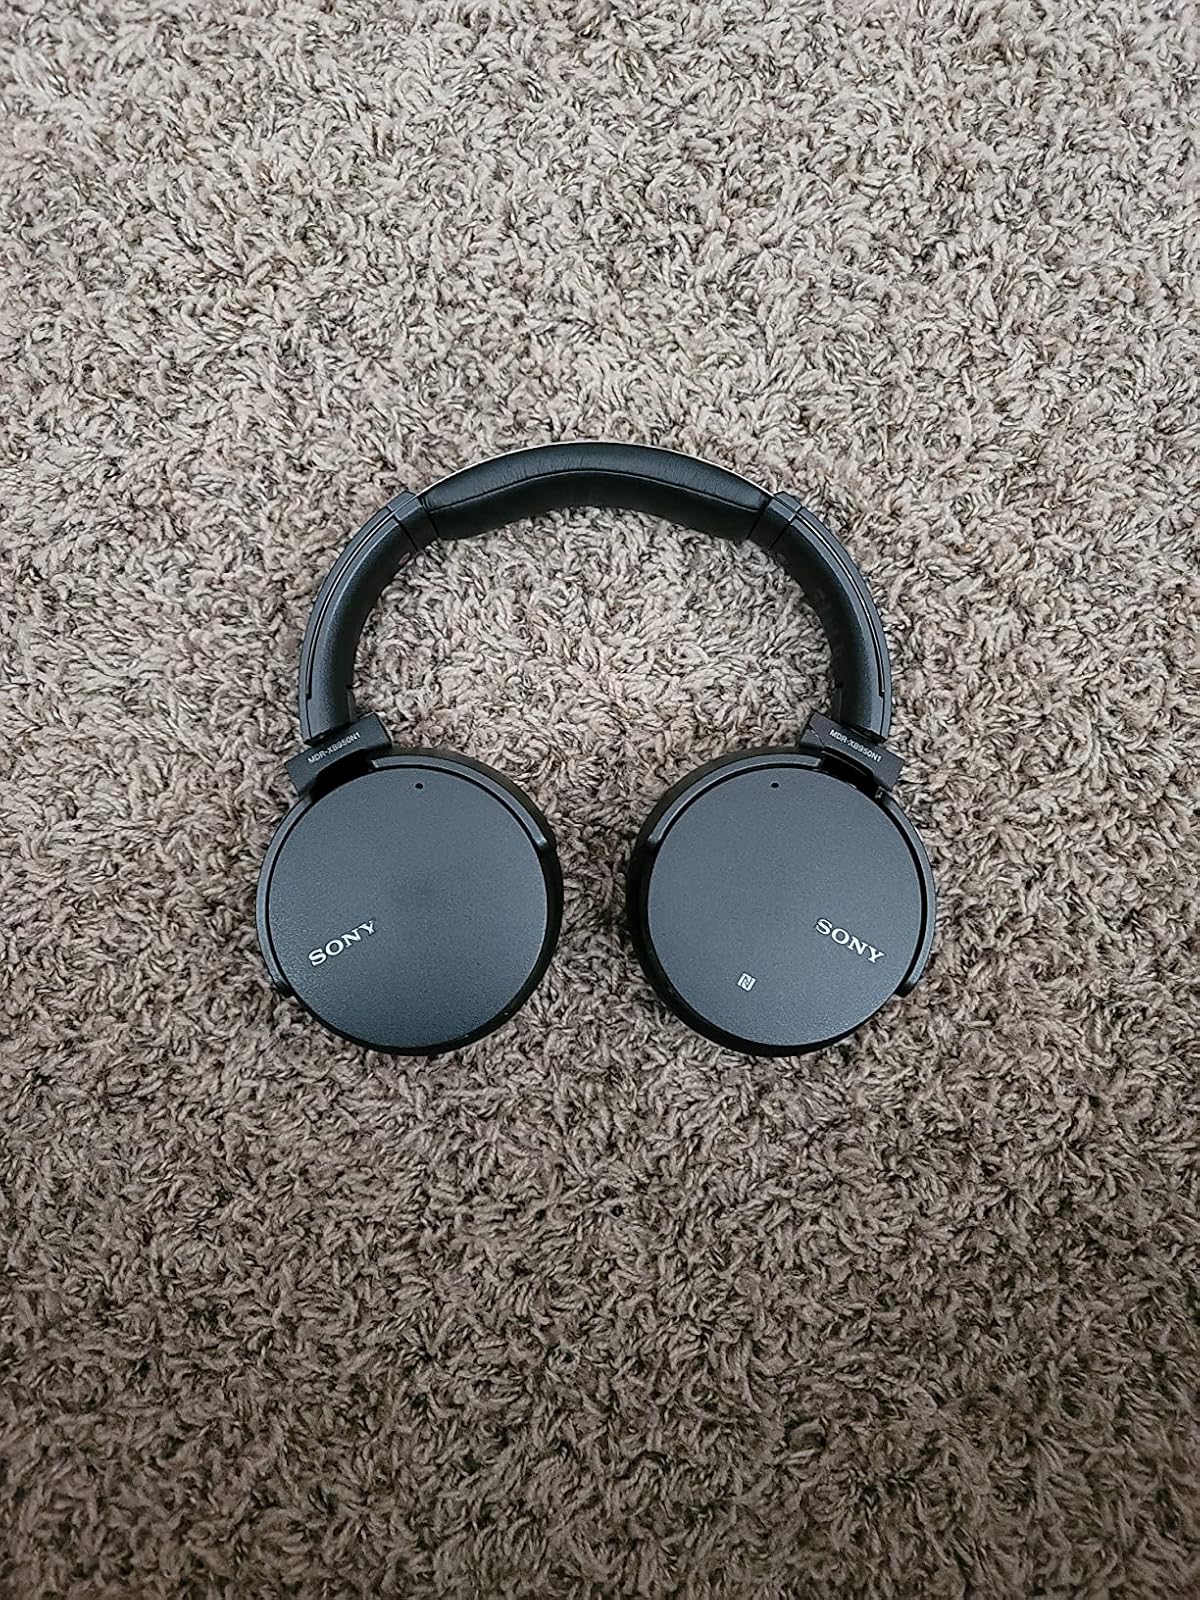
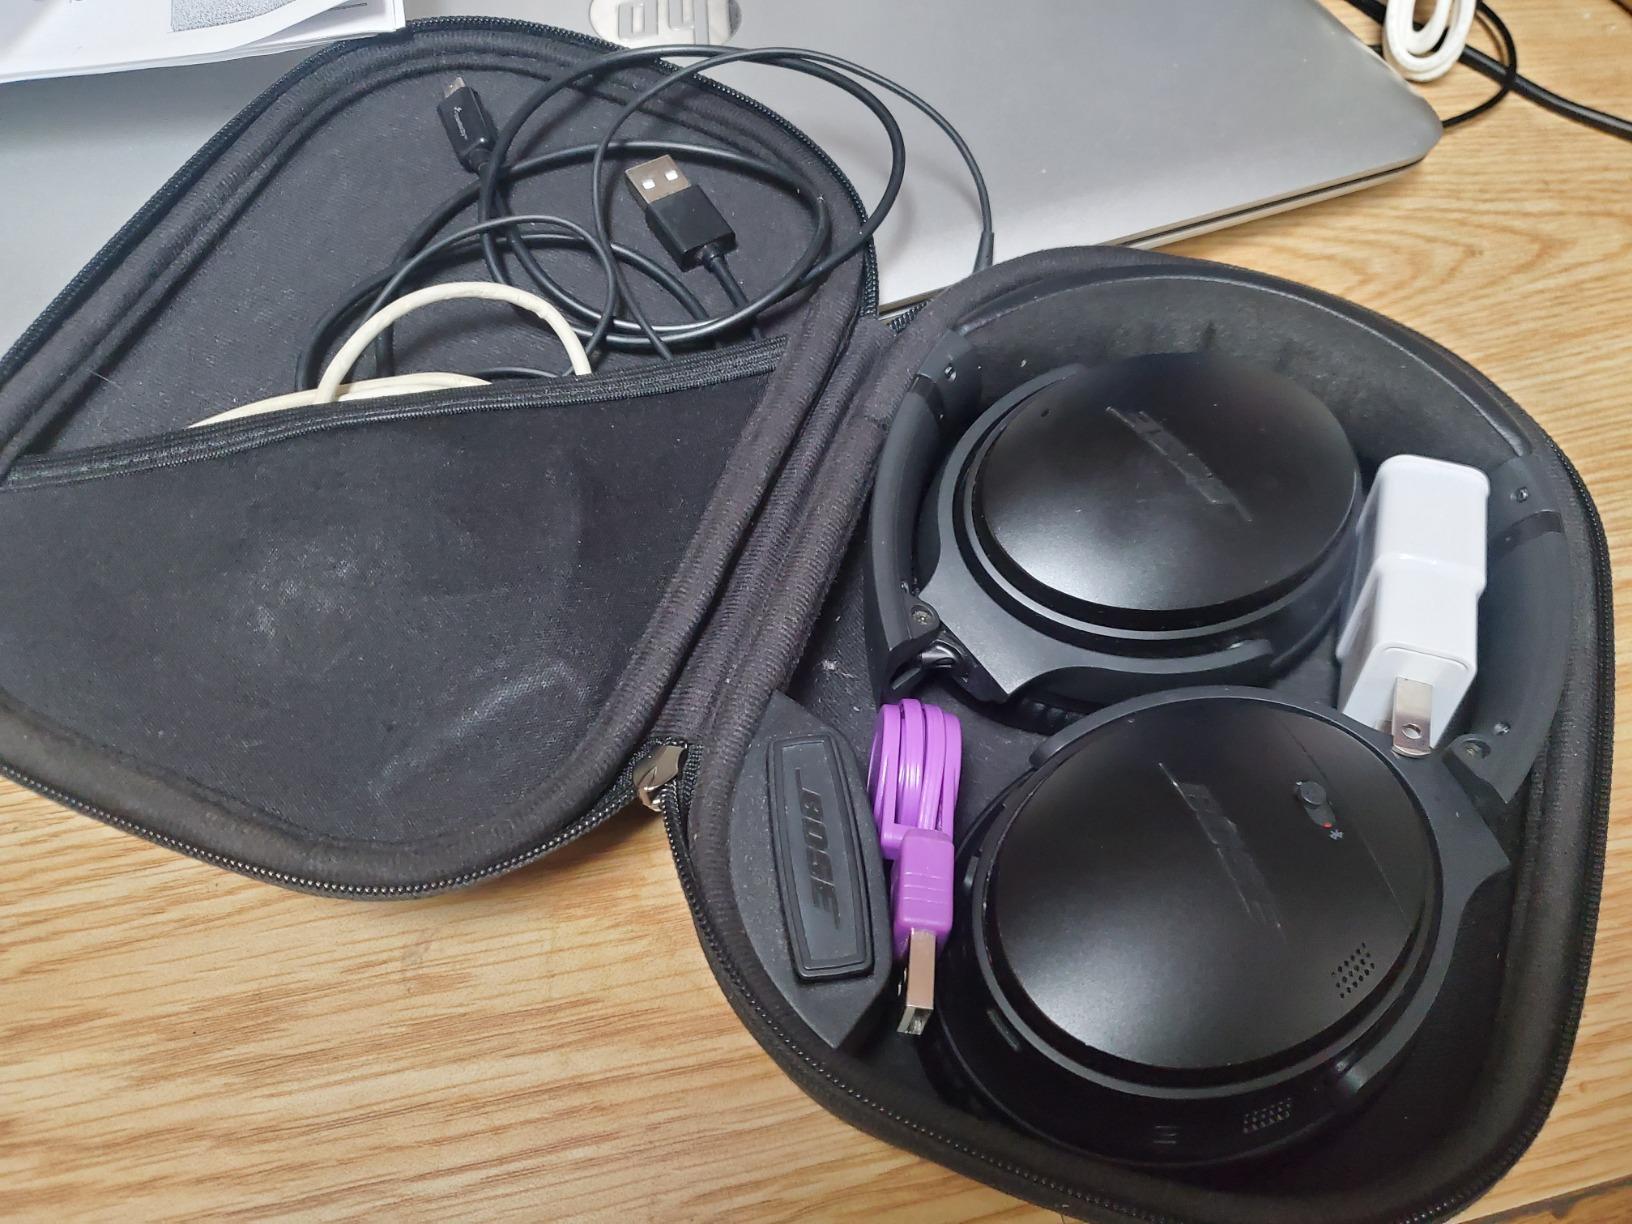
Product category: headphones
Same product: no